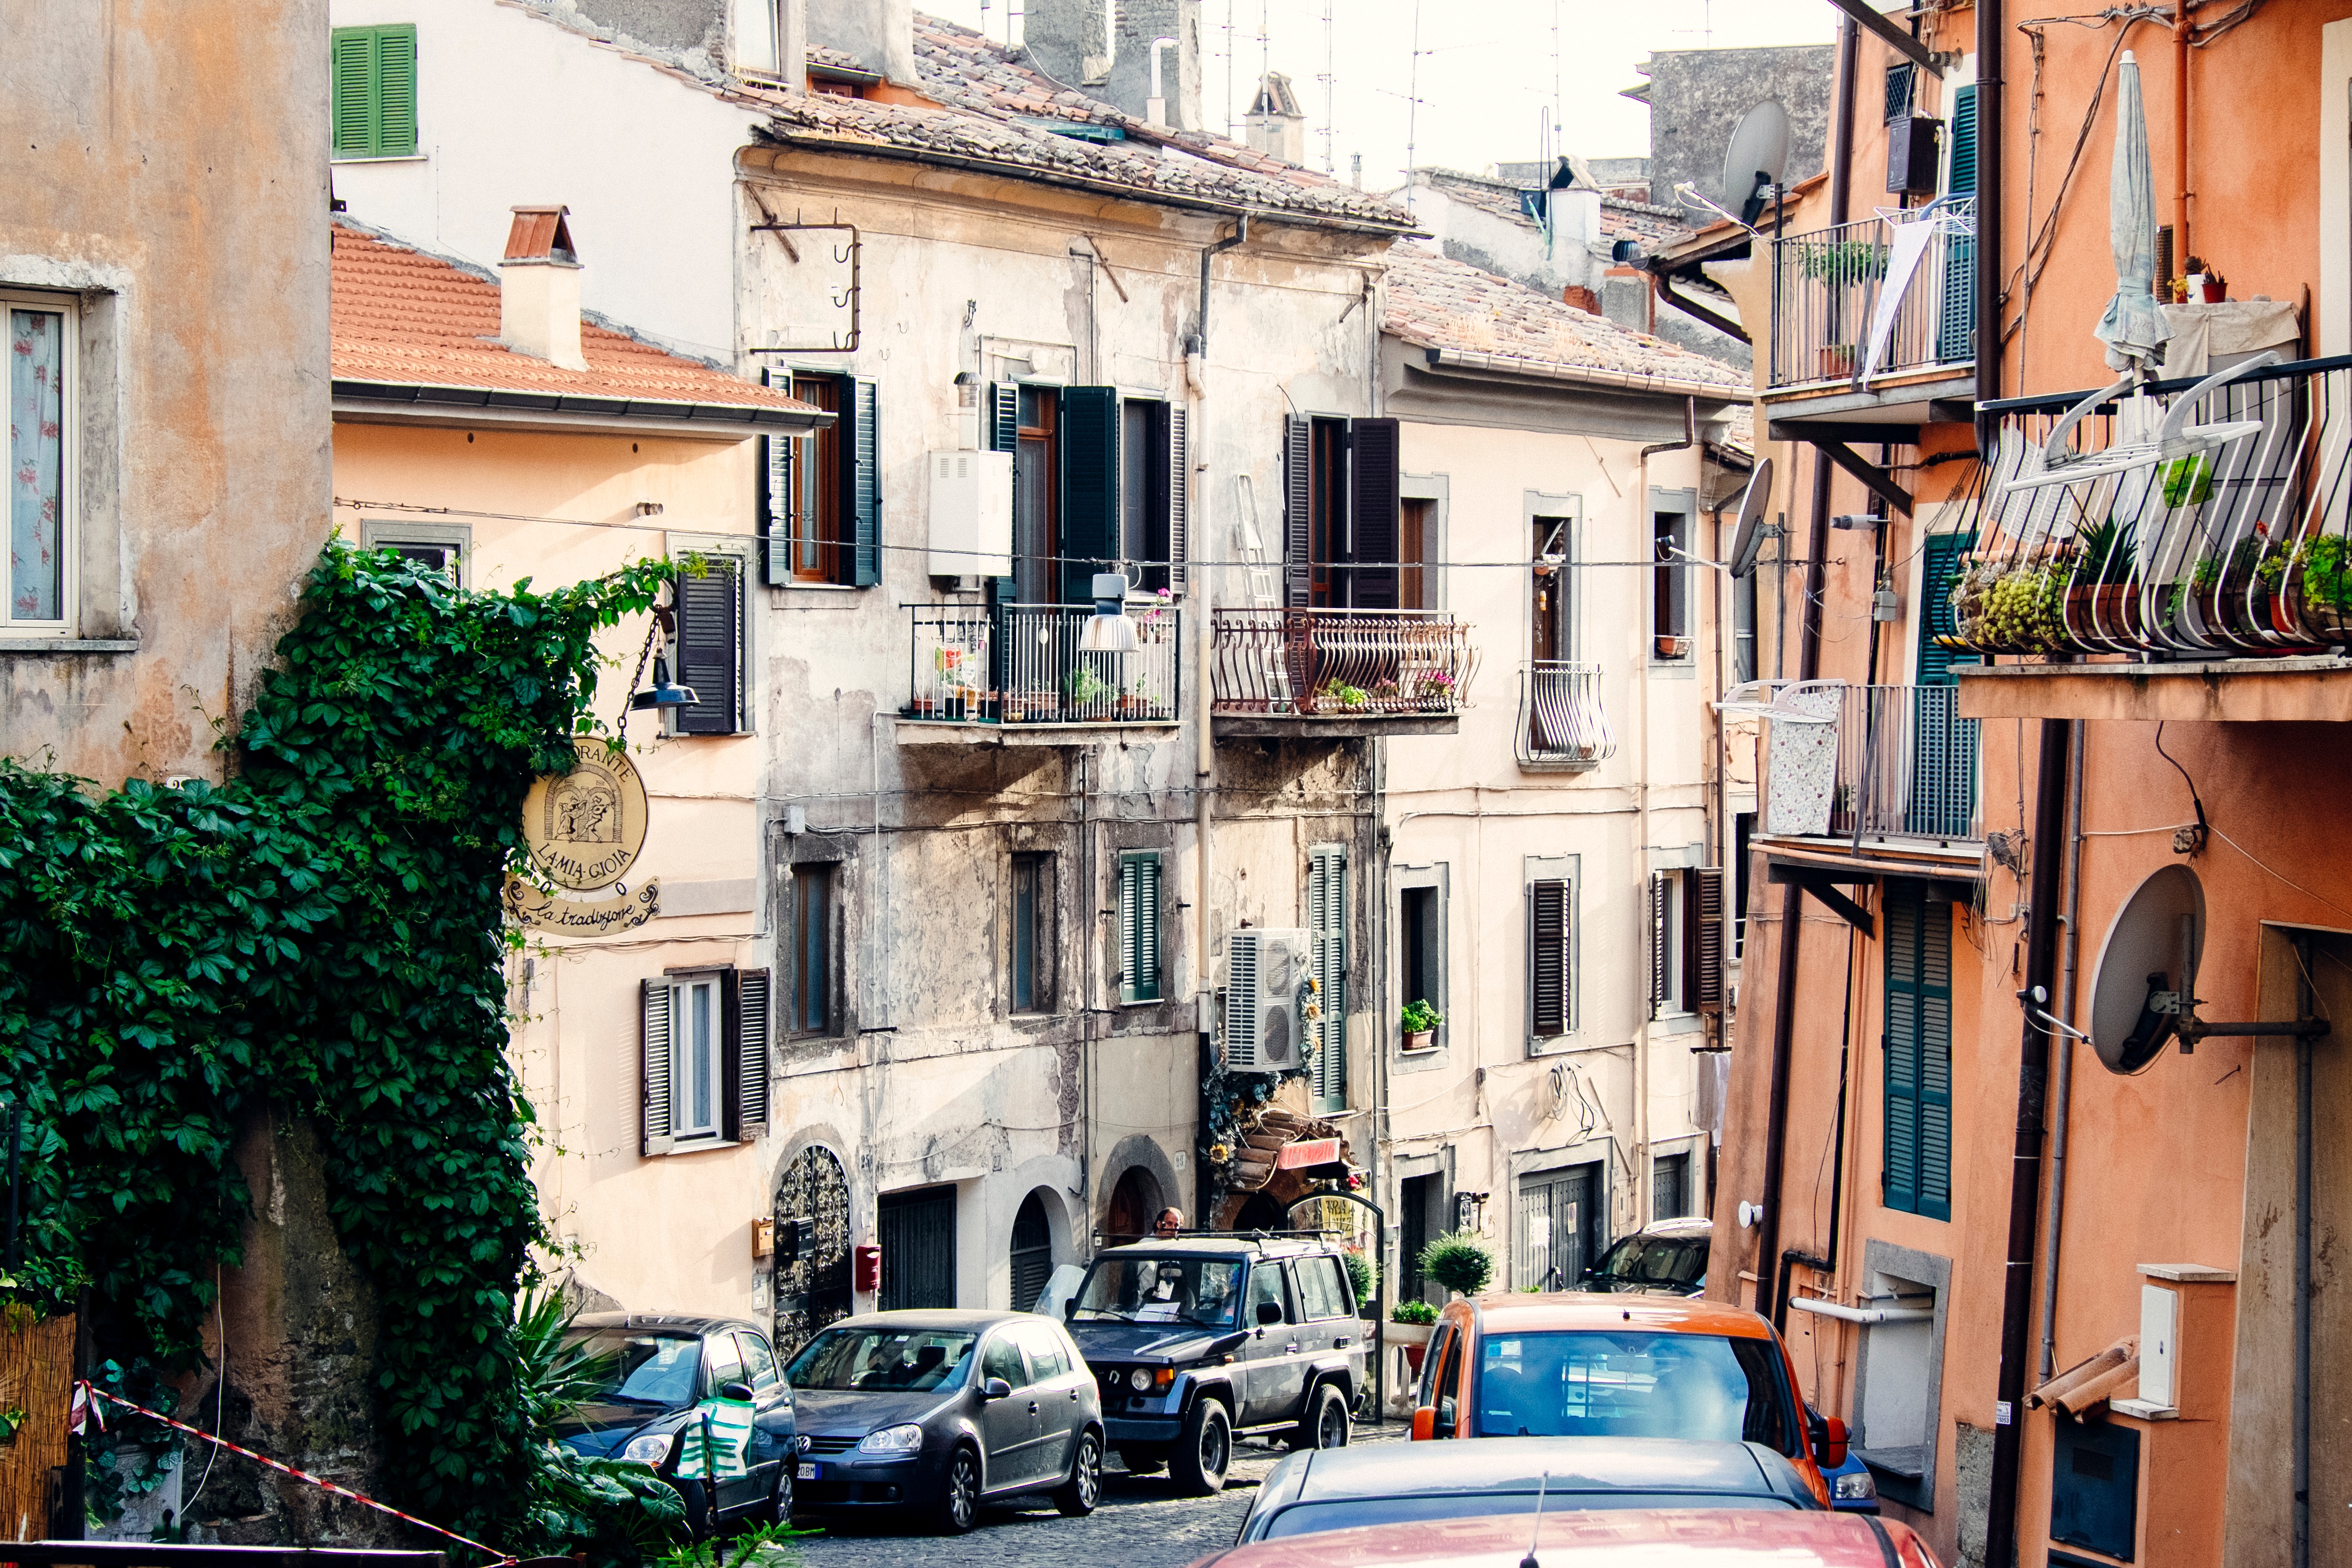
architecture, road, street, house, town, building, alley, city, vacation, village, balcony, neighborhood, facade, residential, apartment, infrastructure, estate, neighbourhood, urban area, residential area, human settlement